Gainsborough (UK Parliament constituency)

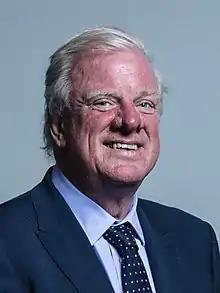
Sir Edward Leigh

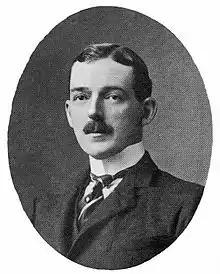
Leslie Renton

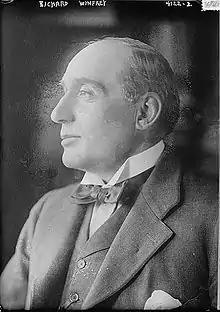
Richard Winfrey

Another General Election was required to take place before the end of 1915. The political parties had been making preparations for an election to take place and by July 1914, the following candidates had been selected;